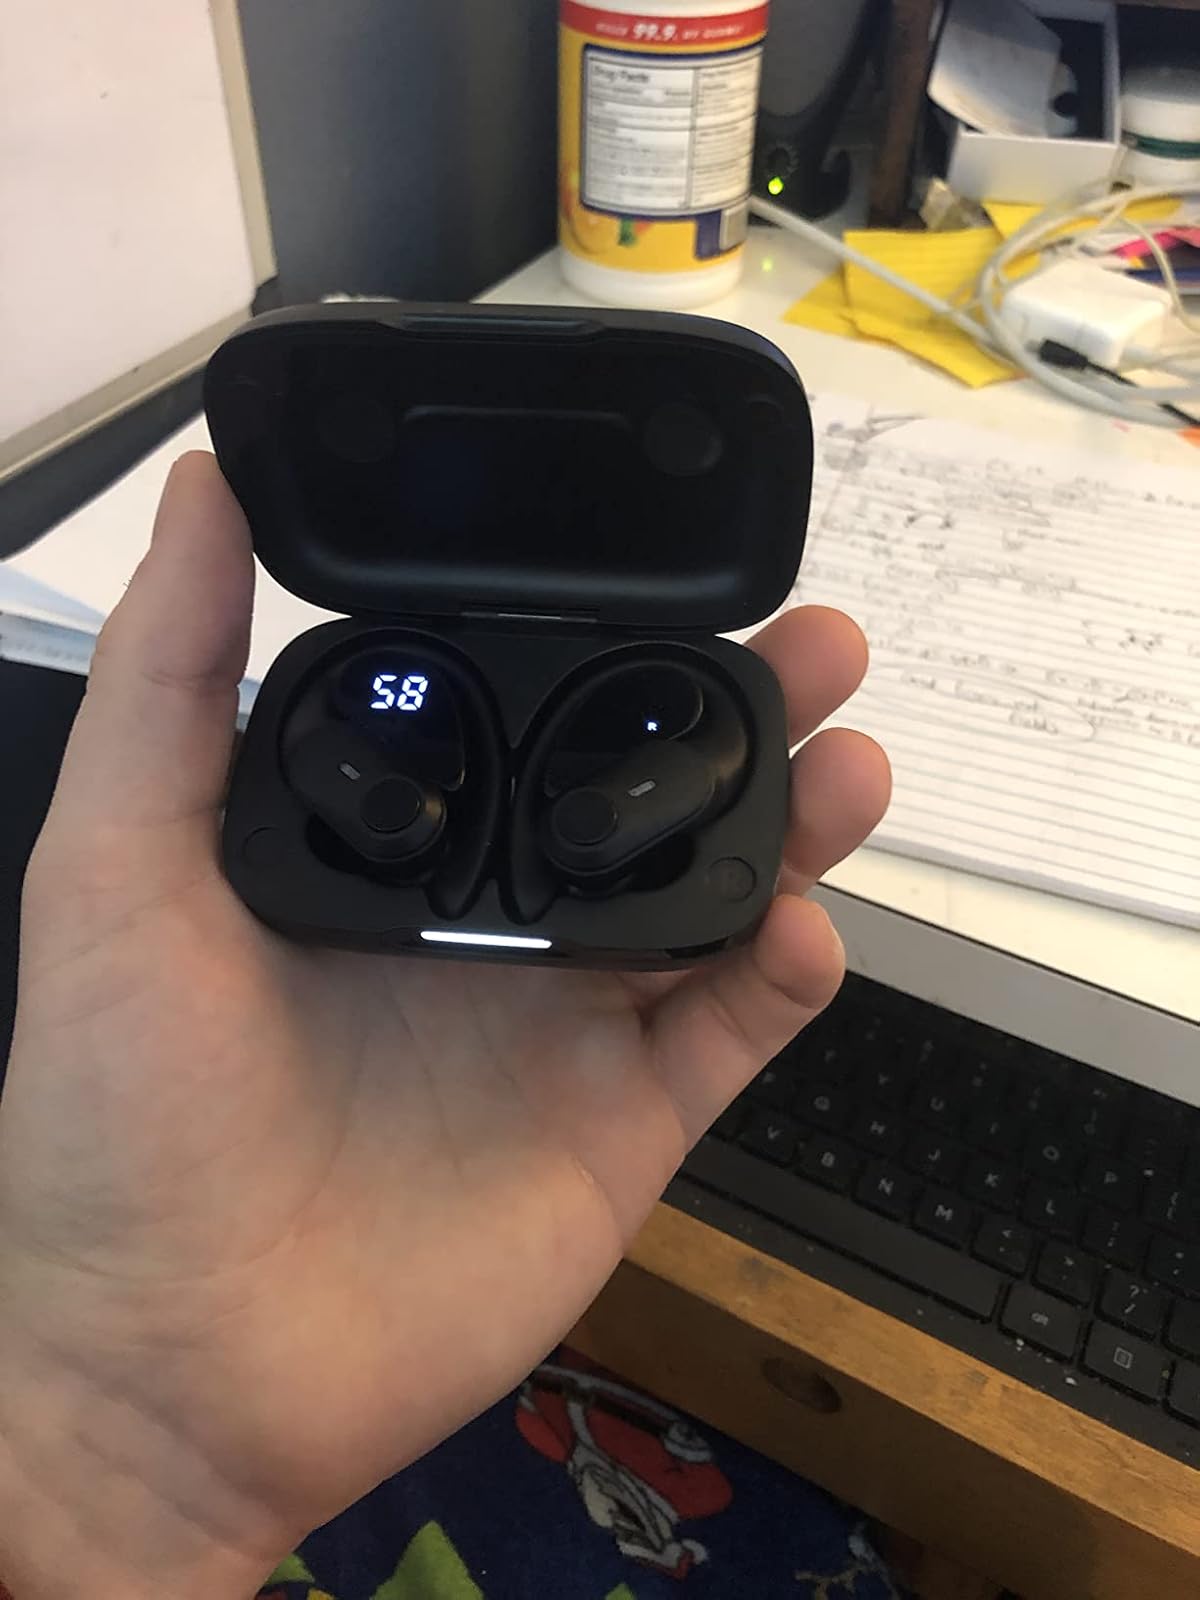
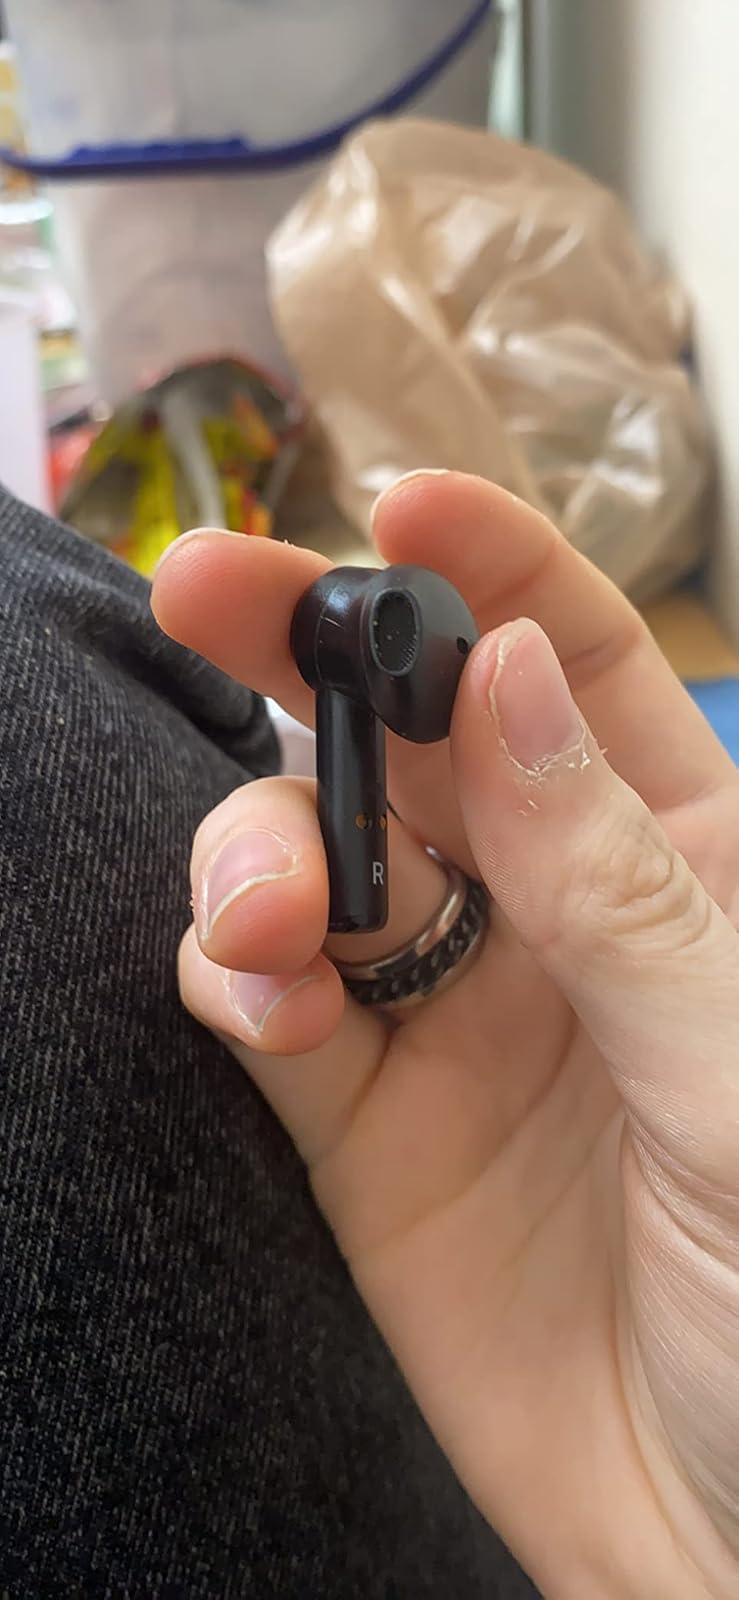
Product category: earbuds
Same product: no